Traditional Khmer housing

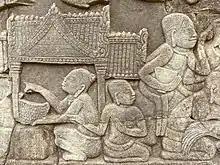
A wooden structure as depicted on 12th century-Bayon temple's bas relief which shared similar triangular roof concept as the roof of today Khmer houses and pagodas.

During the Khmer Empire (8th-15th century), high-status people were known to live in large houses, parts of which were covered in roof tiles where commoners lived in smaller houses with thatched roofs from perishable materials where they were not preserved until today. Additionally, houses were built on stilts so that the living floor was above the ground, according to Zhou Daguan who visited Angkor in 13th century. Bas reliefs from Bayon temple depicted houses, building, and palaces which shared similar roof design and concept with today Khmer traditional houses and palaces.